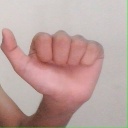
अक्षर: त